Spain in the Eurovision Song Contest 2013

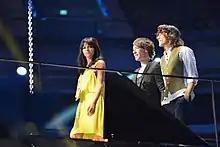
ESDM during a rehearsal before the final

In June 2012, Spanish press speculated that RTVE had selected David Bustamante to represent Spain at the 2013 contest, which was later denied by the singer who stated that he had no time to commit to the contest despite being open to the idea of competing. Singer Pablo Alborán was also speculated by international media to have been selected, however his record label EMI Music Spain denied such reports through a press release stating that he was preparing to promote his new album "Tanto" on tour. Other artists rumoured in the Spanish press included Álex Ubago, David DeMaría, Diana Navarro and Sergio Dalma. On 17 December 2012, RTVE announced during the La 1 evening magazine programme "+Gente", presented by Anne Igartiburu, that they had internally selected the band El Sueño de Morfeo, which would use the initials ESDM for easier international communication, to represent Spain in Malmö.